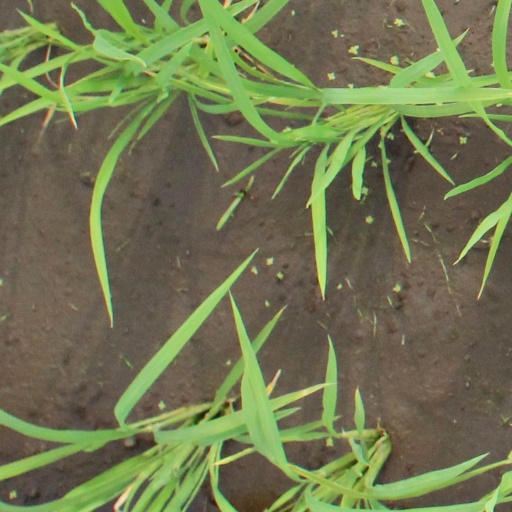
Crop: rice